Yax Kuk Mo dynasty

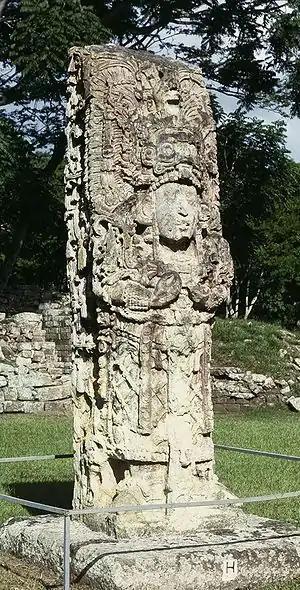
Stele of the ruler Uaxaclajuun Ub'aah K'awiil

Although the Mayan texts referring to the founding of the new Copan dynasty do not include a description of K'uk 'Mo's arrival in the city, there is indirect evidence to suggest that he conquered it militarily. On Altar Q he is depicted as a warrior with typical Teotihuacan "blinders" on his eyes and a serpent-type war shield. When he arrived in Copán, he began the construction of several architectural structures, including a temple in the talud-tablero style very typical of Teotihuacán, and another with recessed corners and moldings that are characteristic of Tikal. These strong ties to the culture of the Maya and that of central Mexico suggest that he was a Teotihuanized Maya, or possibly even a Teotihuacan warrior. The dynasty founded by King K'inich Yax K'uk' Mo' ruled the city for four centuries and includes sixteen kings, plus a probable claimant who would have been seventeenth in the line of succession. Several monuments dedicated to K'inich Yax K'uk 'Mo' and his successor have survived.